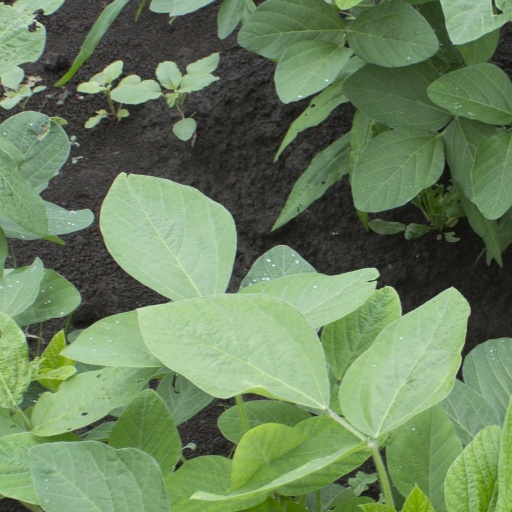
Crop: soybean